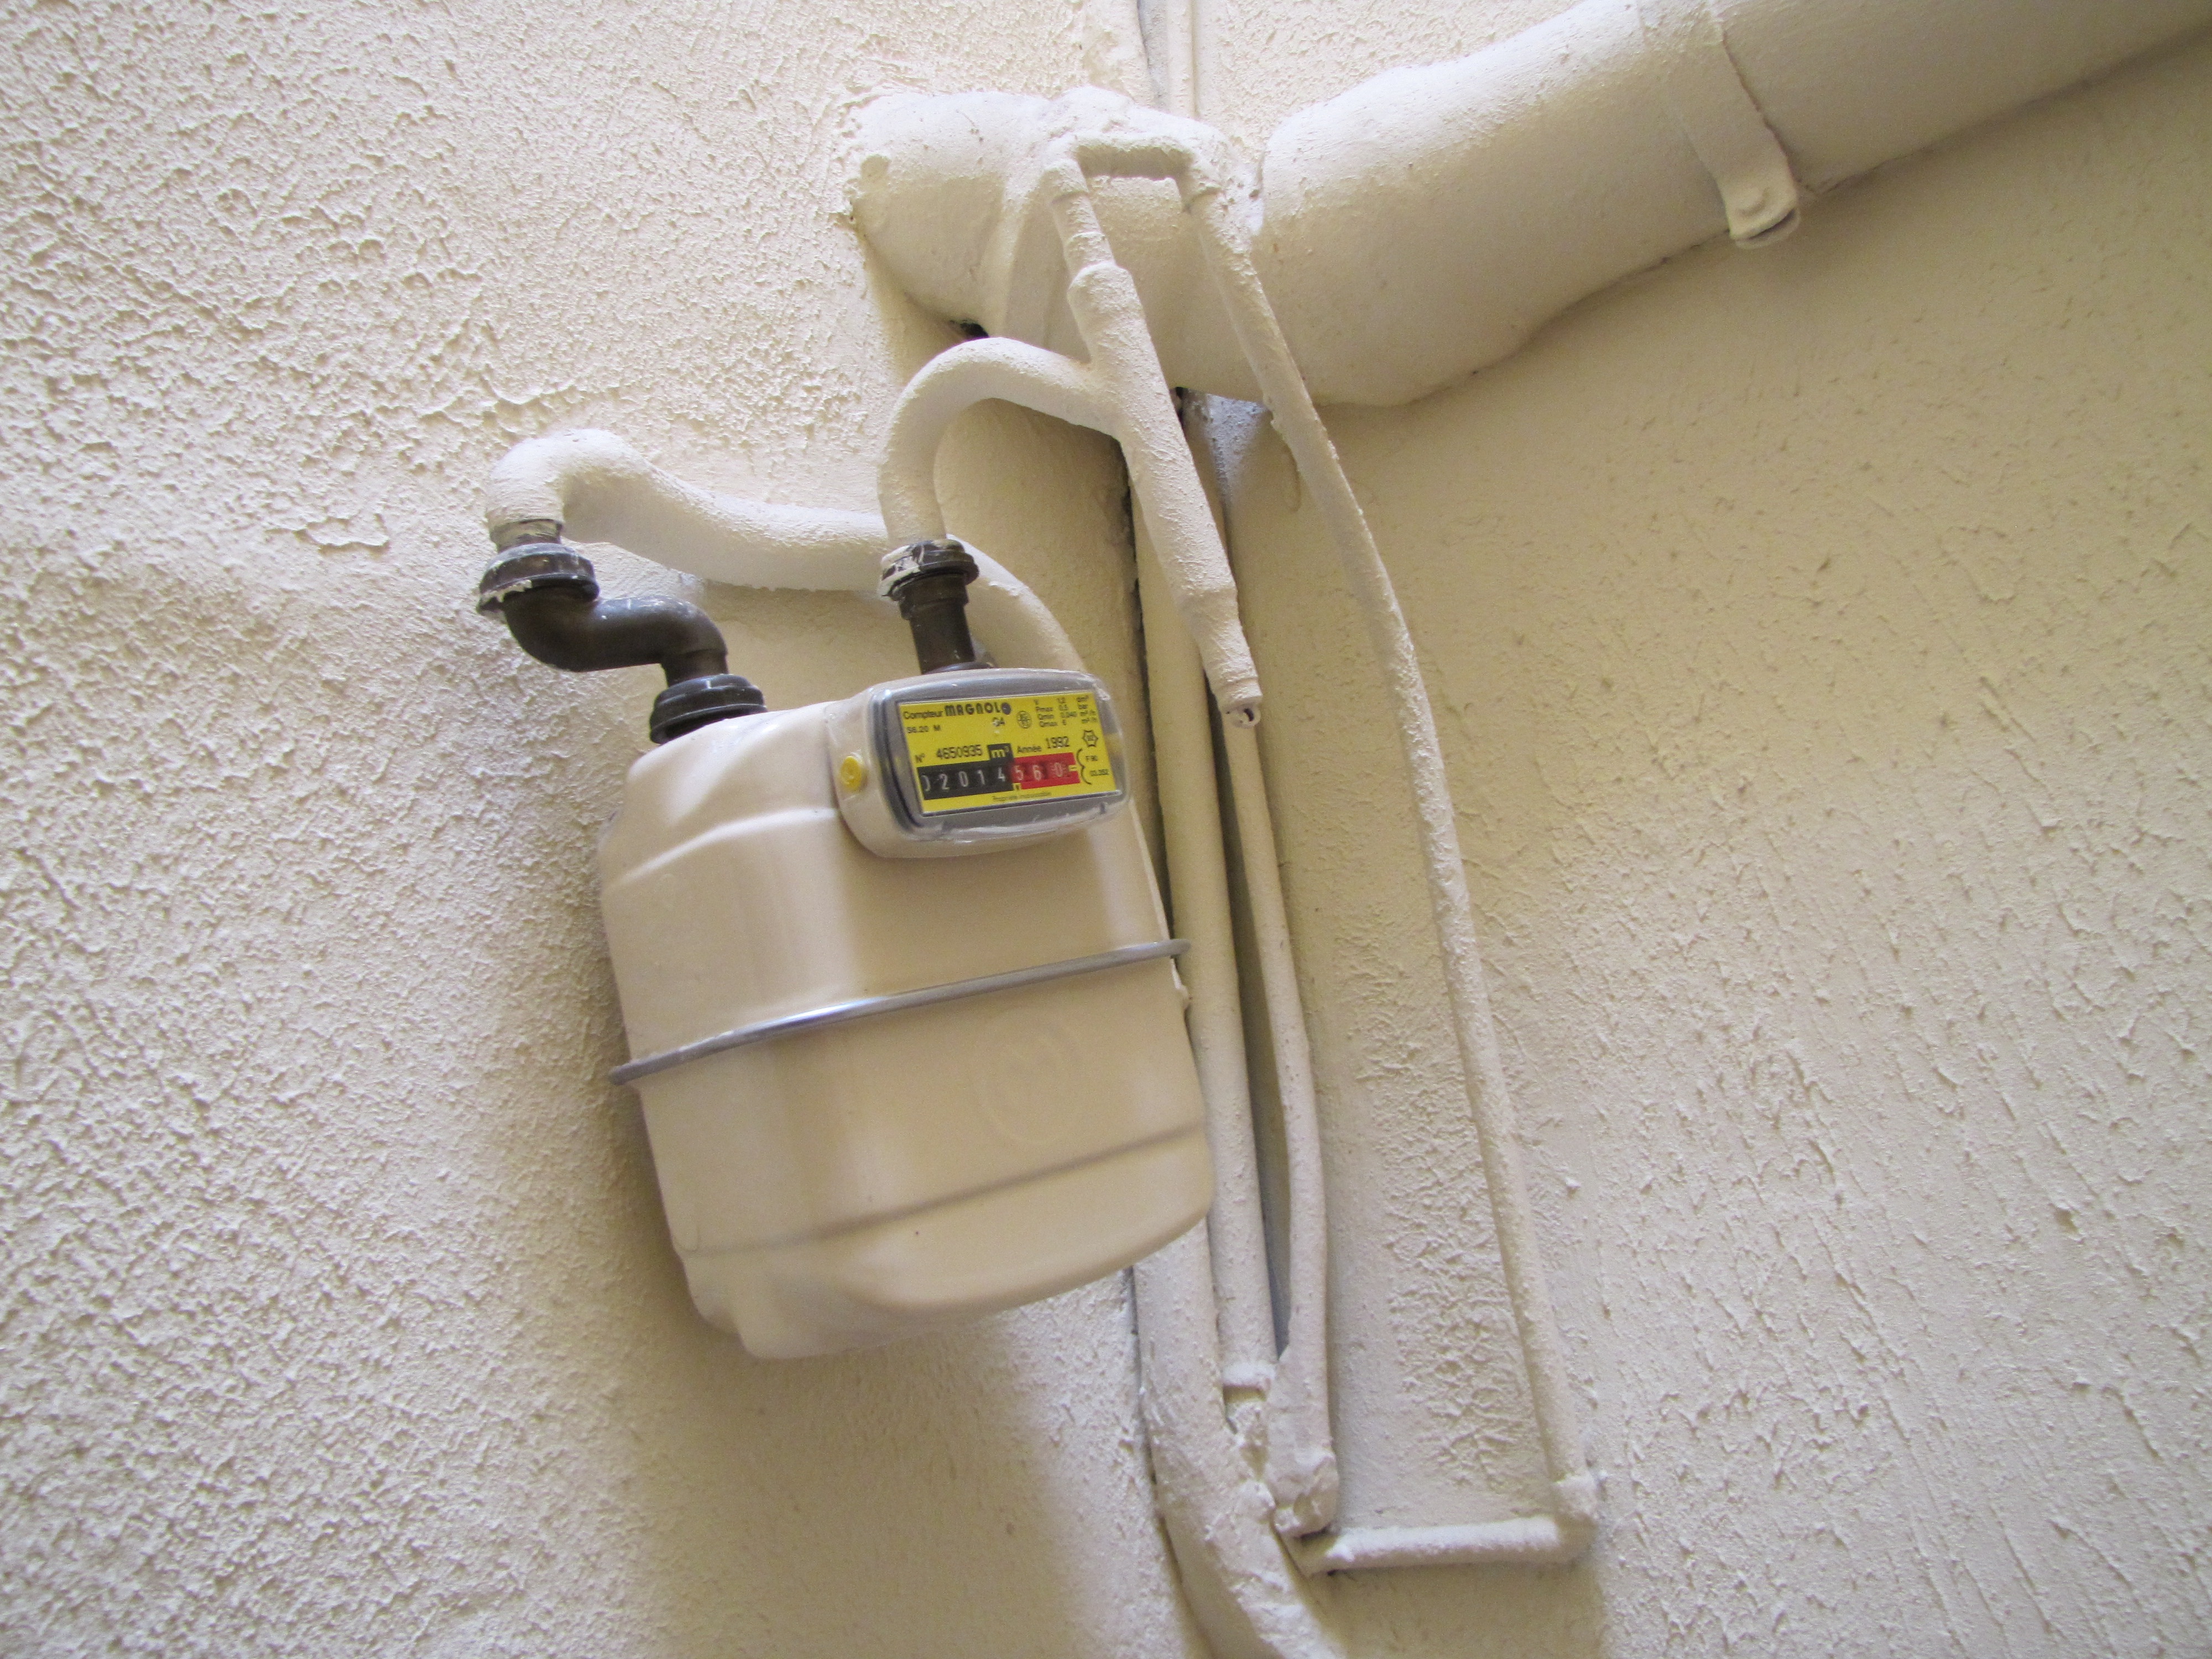
floor, counter, product, tap, gas, former, plumbing fixture